Arjun Gupta (actor)

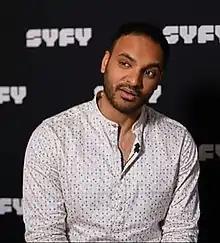
Gupta in 2018

Arjun Gupta (born November 28, 1986) is an American actor. He is known for his roles as substance-addicted nurse Sam on Showtime's "Nurse Jackie" and William "Penny" Adiyodi on Syfy's "The Magicians".